Damond Williams

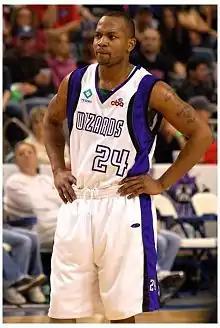
Williams with the Dakota Wizards

Damond L. Williams (born October 10, 1980) is an American former professional basketball player. Williams, who is 6'6", is known for his versatility as a combo guard, effective at playing both point guard and shooting guard positions. He led his team through a perfect season of 42–0 during the Syrian Premier League and Syrian League Cup in the 2009 season. In 2009 Damond was voted the best shooting guard of the 20th Dubai International Basketball Tournament. Damond is also Founder of the Chicago Basketball Academy a global company that creates high-quality programs and services to provide alternative career opportunities for aspiring NCAA, NBA, and FIBA athletes.